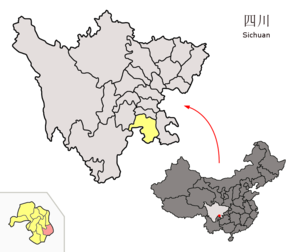
Le xian de Xingwen est un district administratif de la province du Sichuan en Chine. Il est placé sous la juridiction de la ville-préfecture de Yibin.